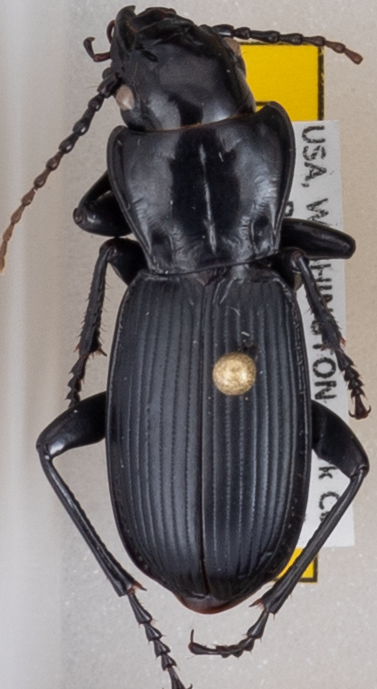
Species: Pterostichus lama
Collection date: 2021-06-08
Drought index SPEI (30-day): -0.842
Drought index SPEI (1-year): -0.66
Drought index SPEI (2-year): -0.184